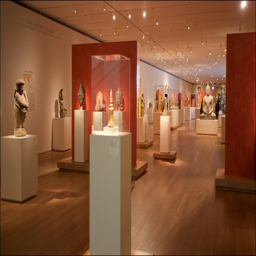
art gallery which includes art and interior views